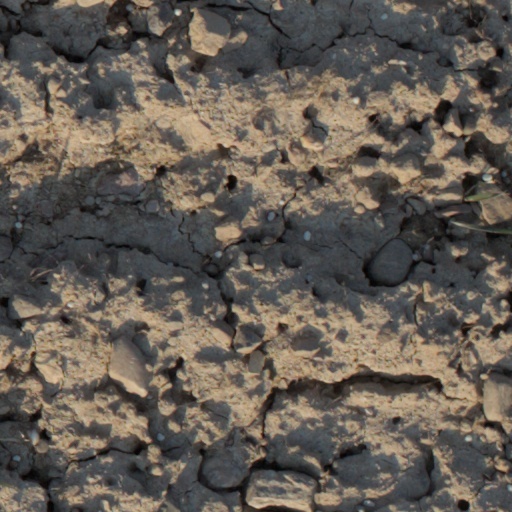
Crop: wheat